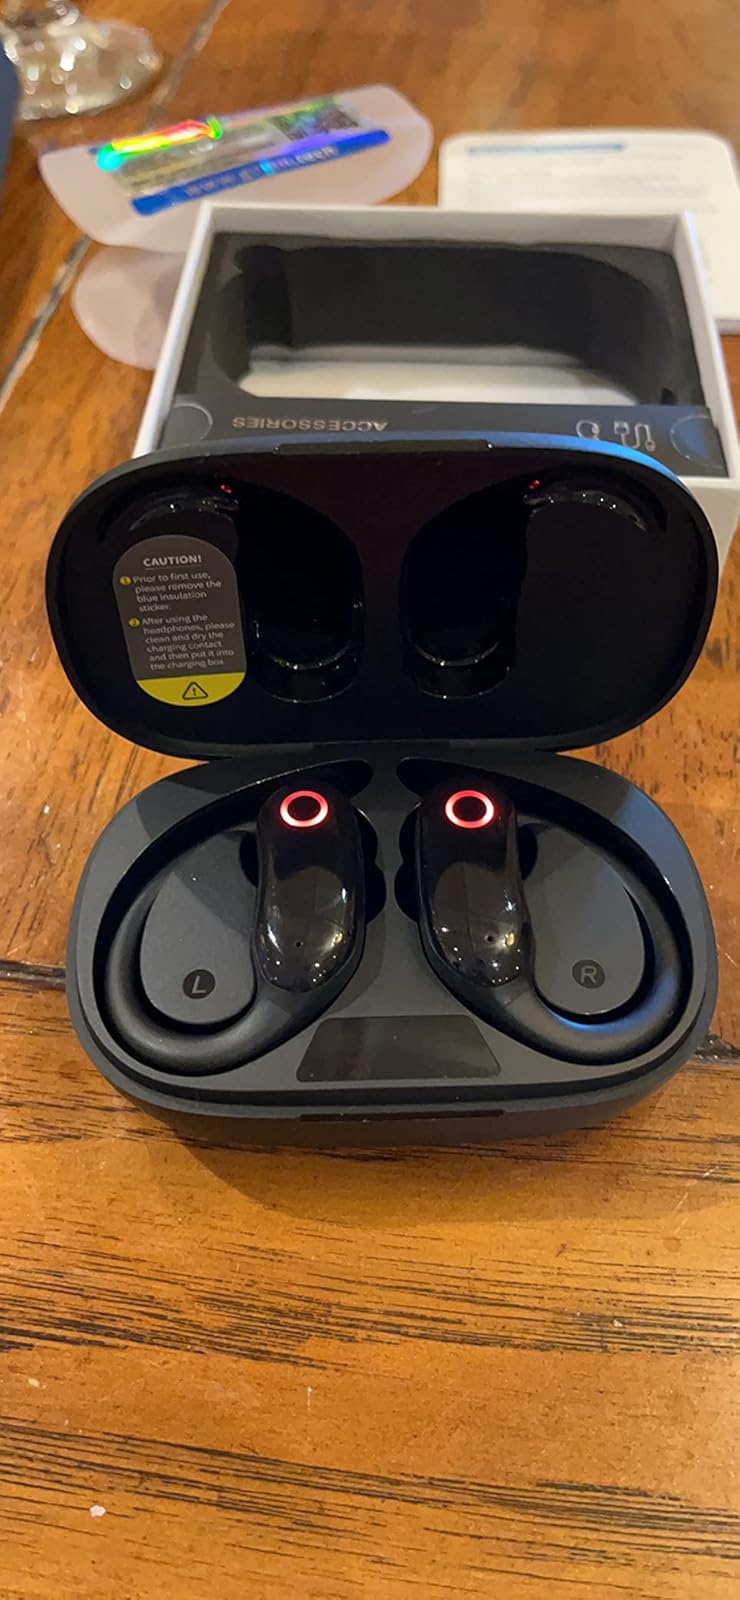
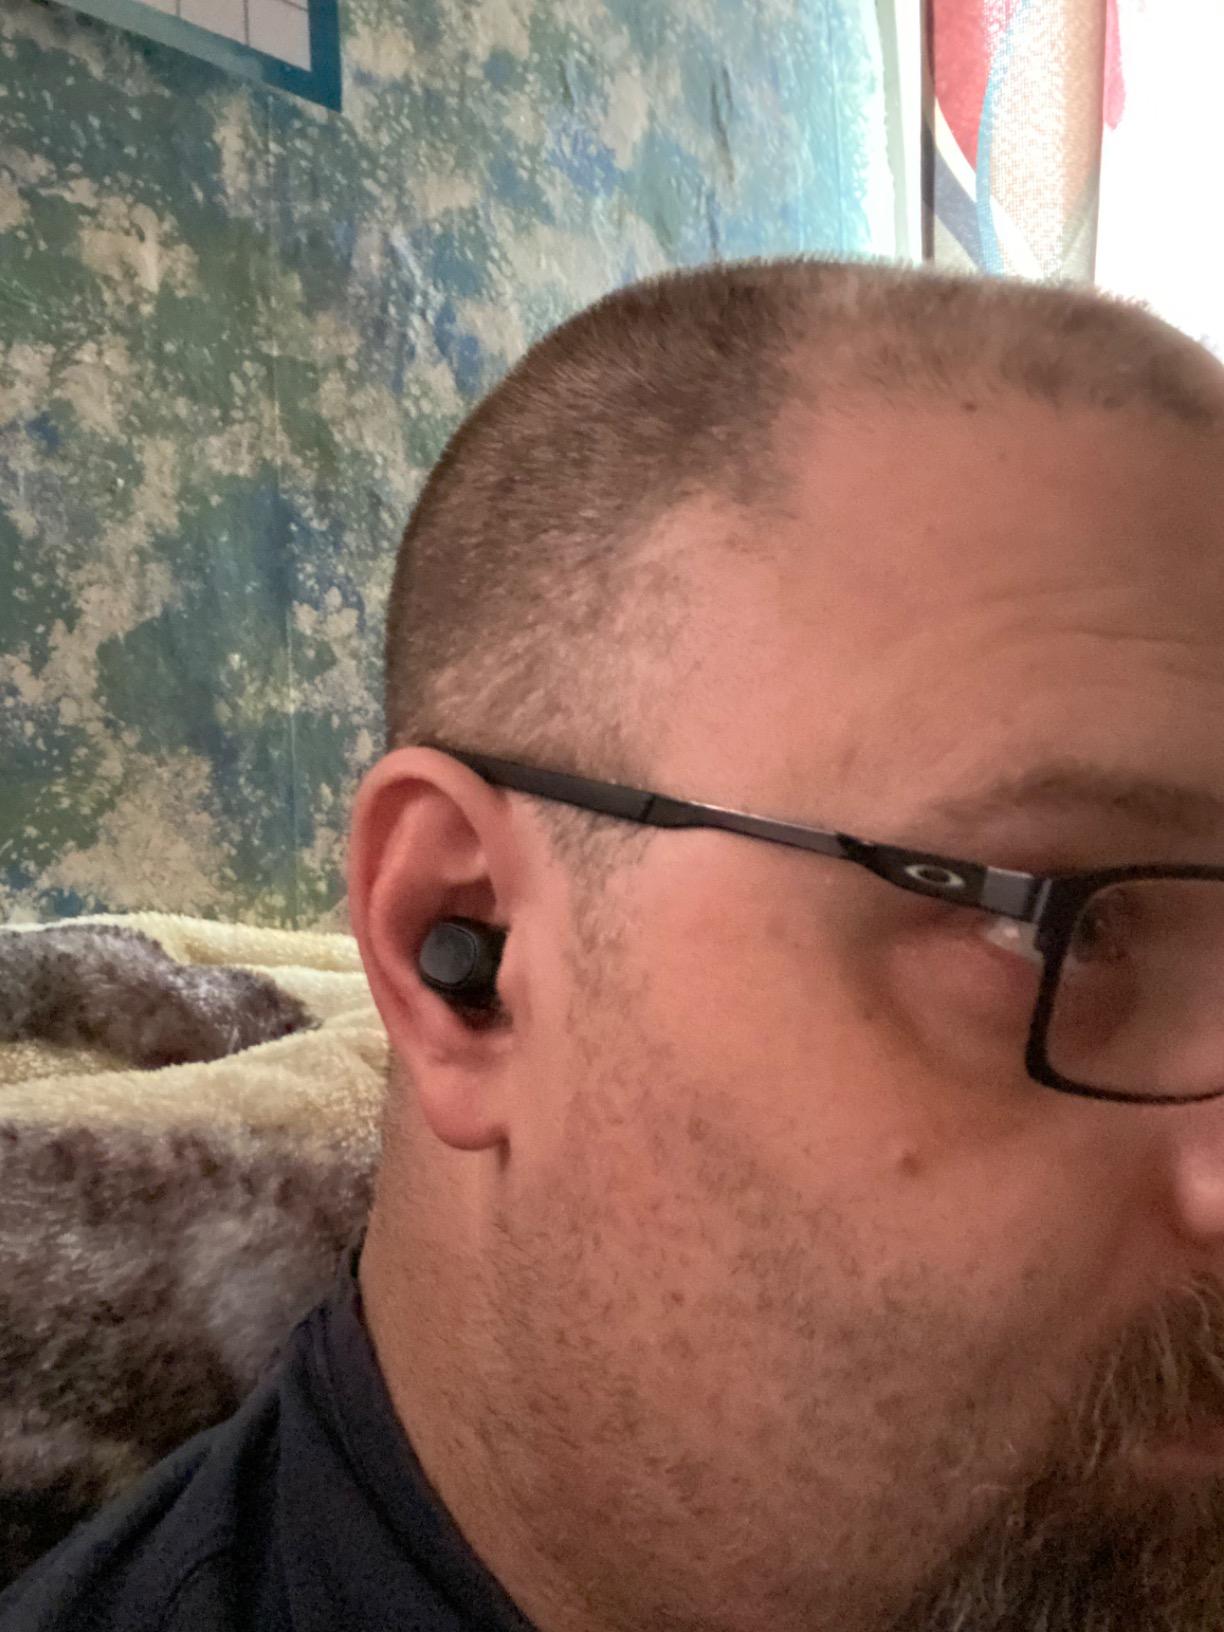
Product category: earbuds
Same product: no